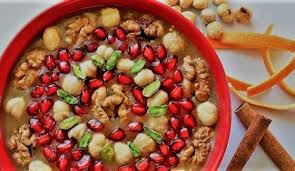
Yemek: asure